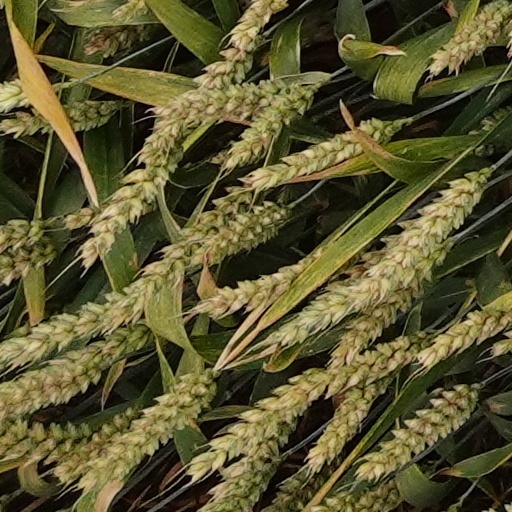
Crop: wheat